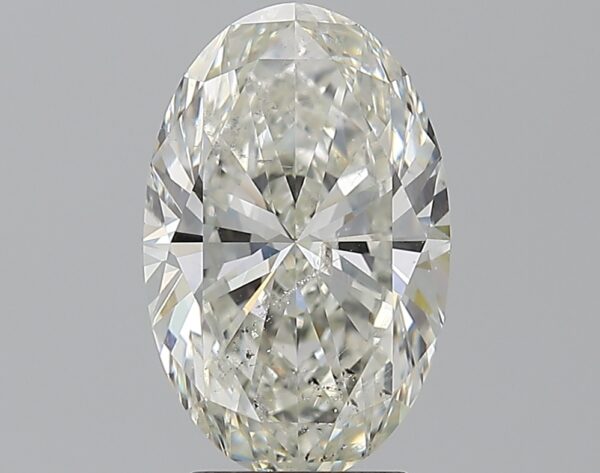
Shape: oval
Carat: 3.01
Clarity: SI2
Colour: I
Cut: EX
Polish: EX
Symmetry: EX
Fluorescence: N
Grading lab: GIA
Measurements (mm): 12.03 x 7.71 x 4.78